Paul Desmarais

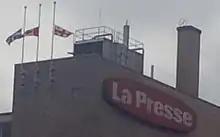
The Canadian, Québec and Montréal flags half-masted in honour of Desmarais at the La Presse building in Montréal.

Desmarais' funeral was a private event. A public memorial was held on December 3, 2013 at Notre-Dame Basilica in Montreal. Many politicians, dignitaries and members of the business and cultural communities were present, including: Laurent Beaudoin, Robert Charlebois, Jean Chrétien, Bill Davis, Denis Coderre, Stephen Harper, Pauline Marois, Brian Mulroney, Bob Rae and Nicolas Sarkozy. Many testimonials were shared around the time of his death and the ceremony: